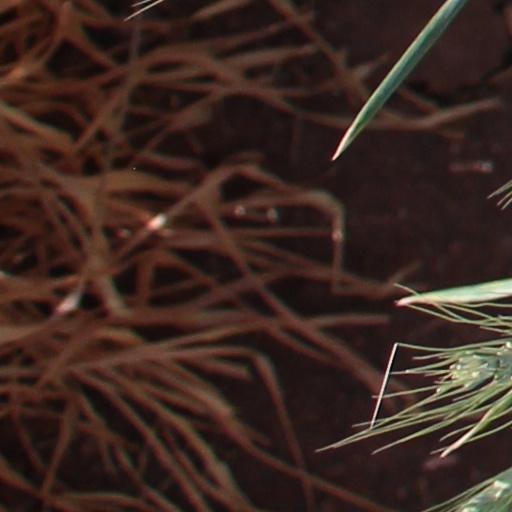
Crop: wheat